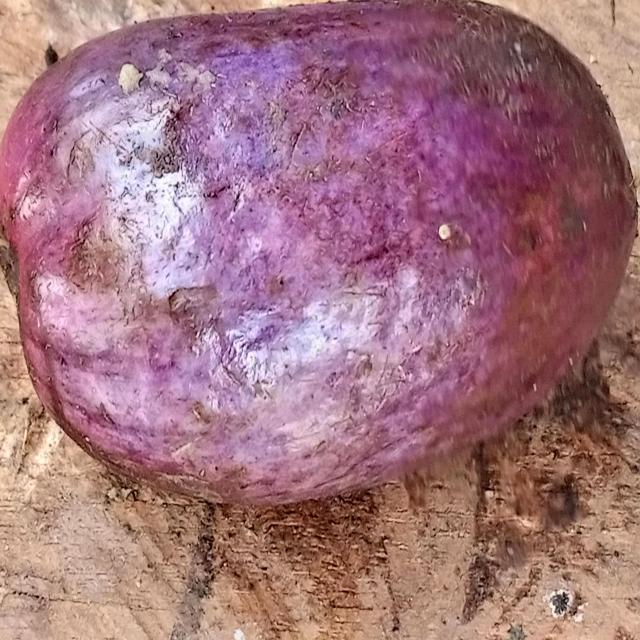
Plum grade: unaffected